Timea Bacsinszky

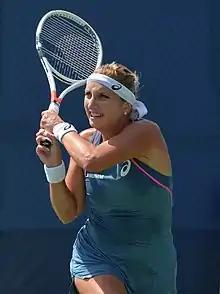
Bacsinszky at the 2018 US Open

Timea Bacsinszky (born 8 June 1989) is a Swiss former professional tennis player. A former top ten singles player, Bacsinszky reached a career-high singles ranking of world No. 9, on 16 May 2016. She won four singles and five doubles titles on the WTA Tour, as well as 13 singles and 14 doubles titles on the ITF Circuit